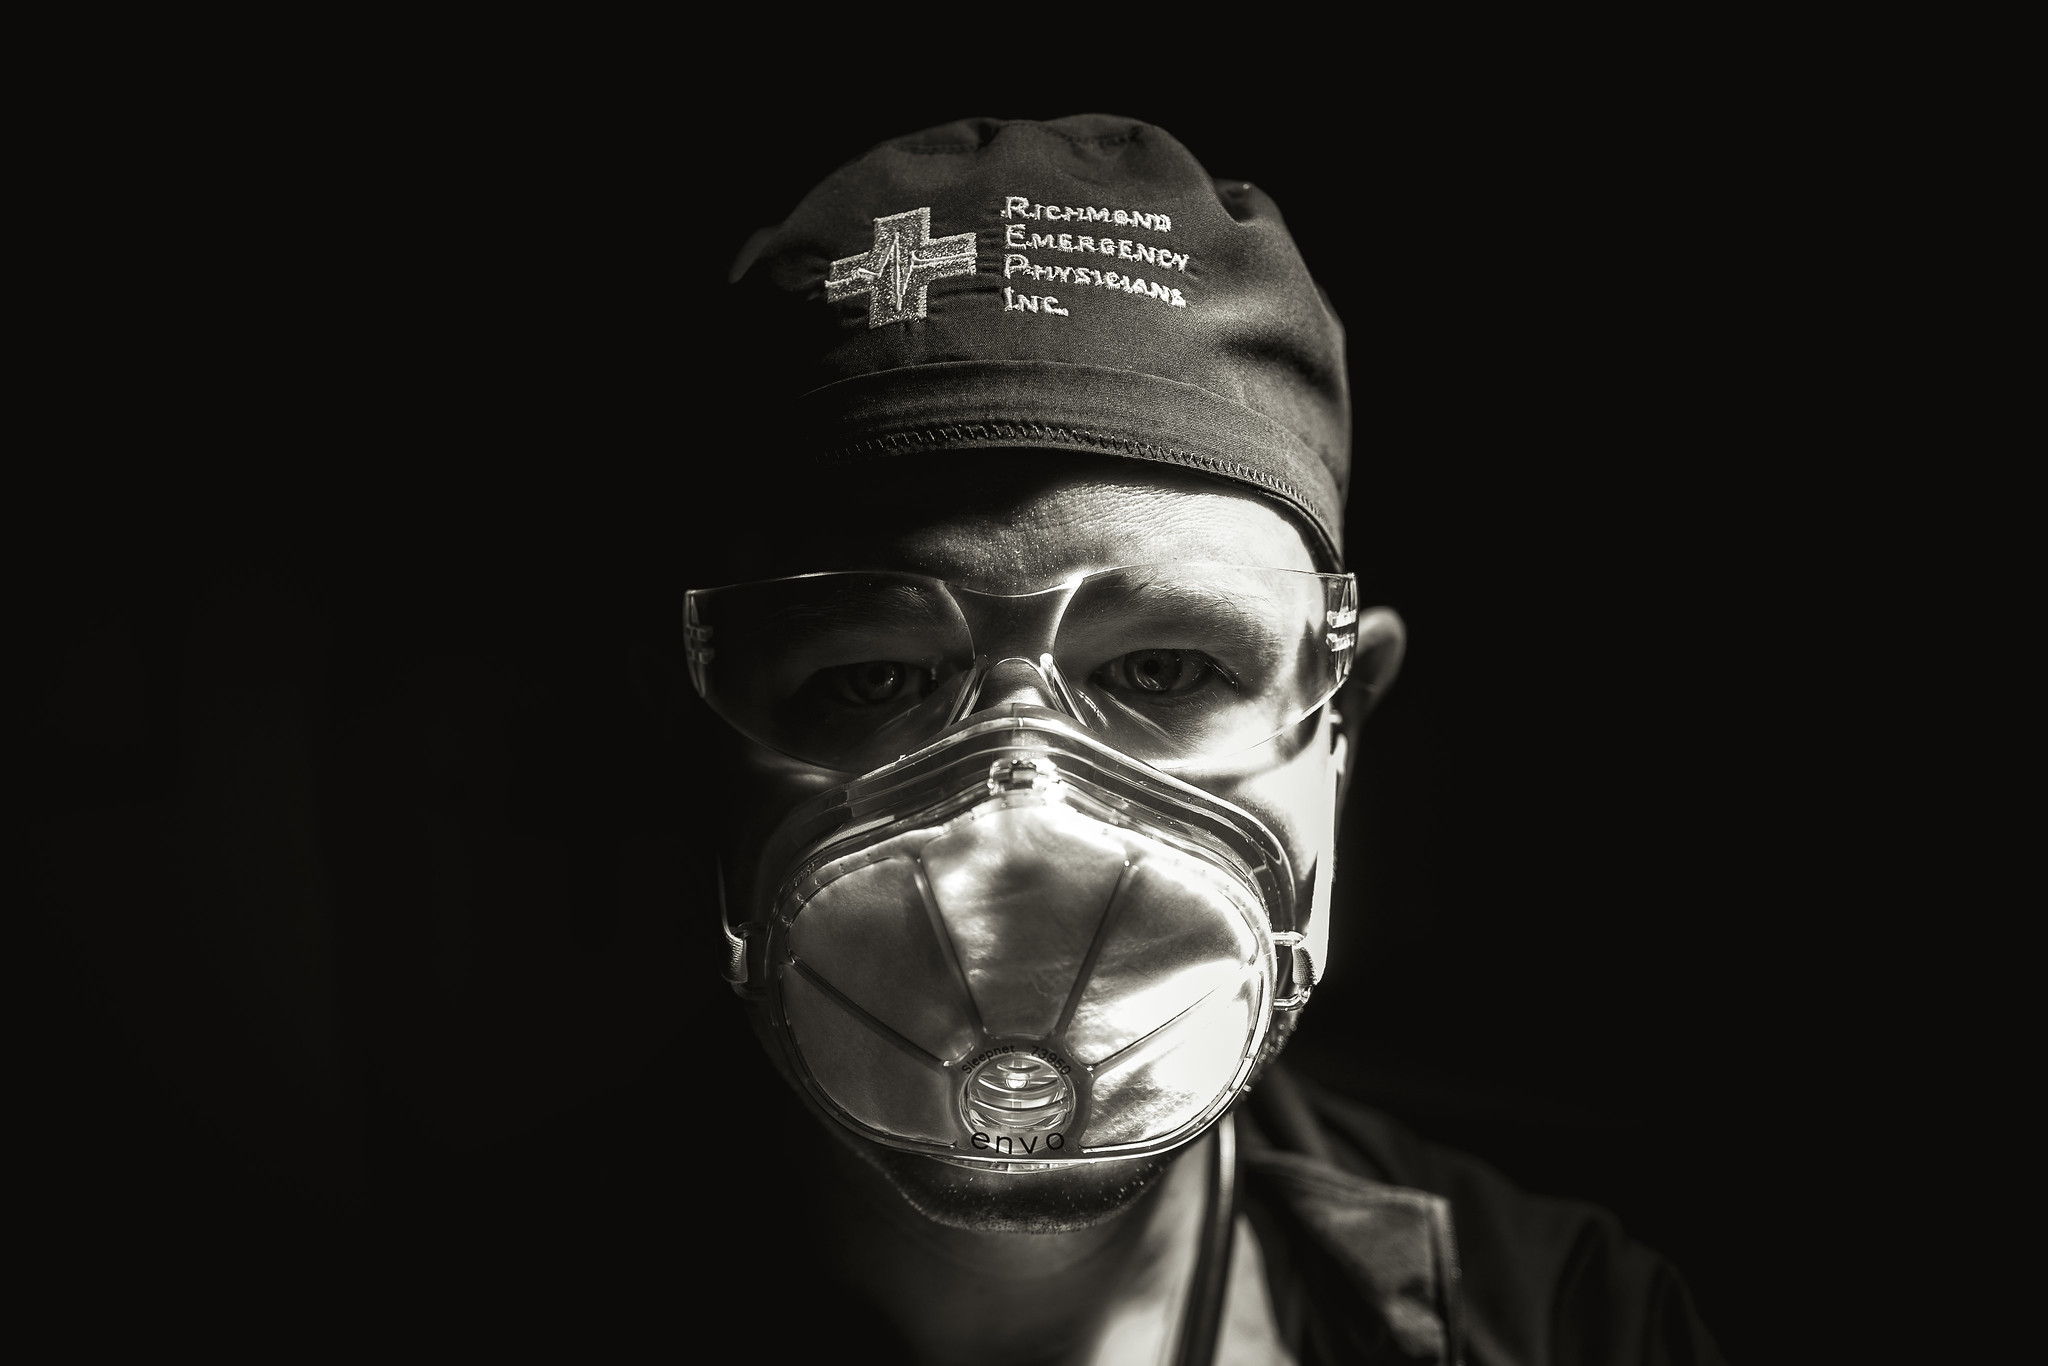
Objects detected:
Mask